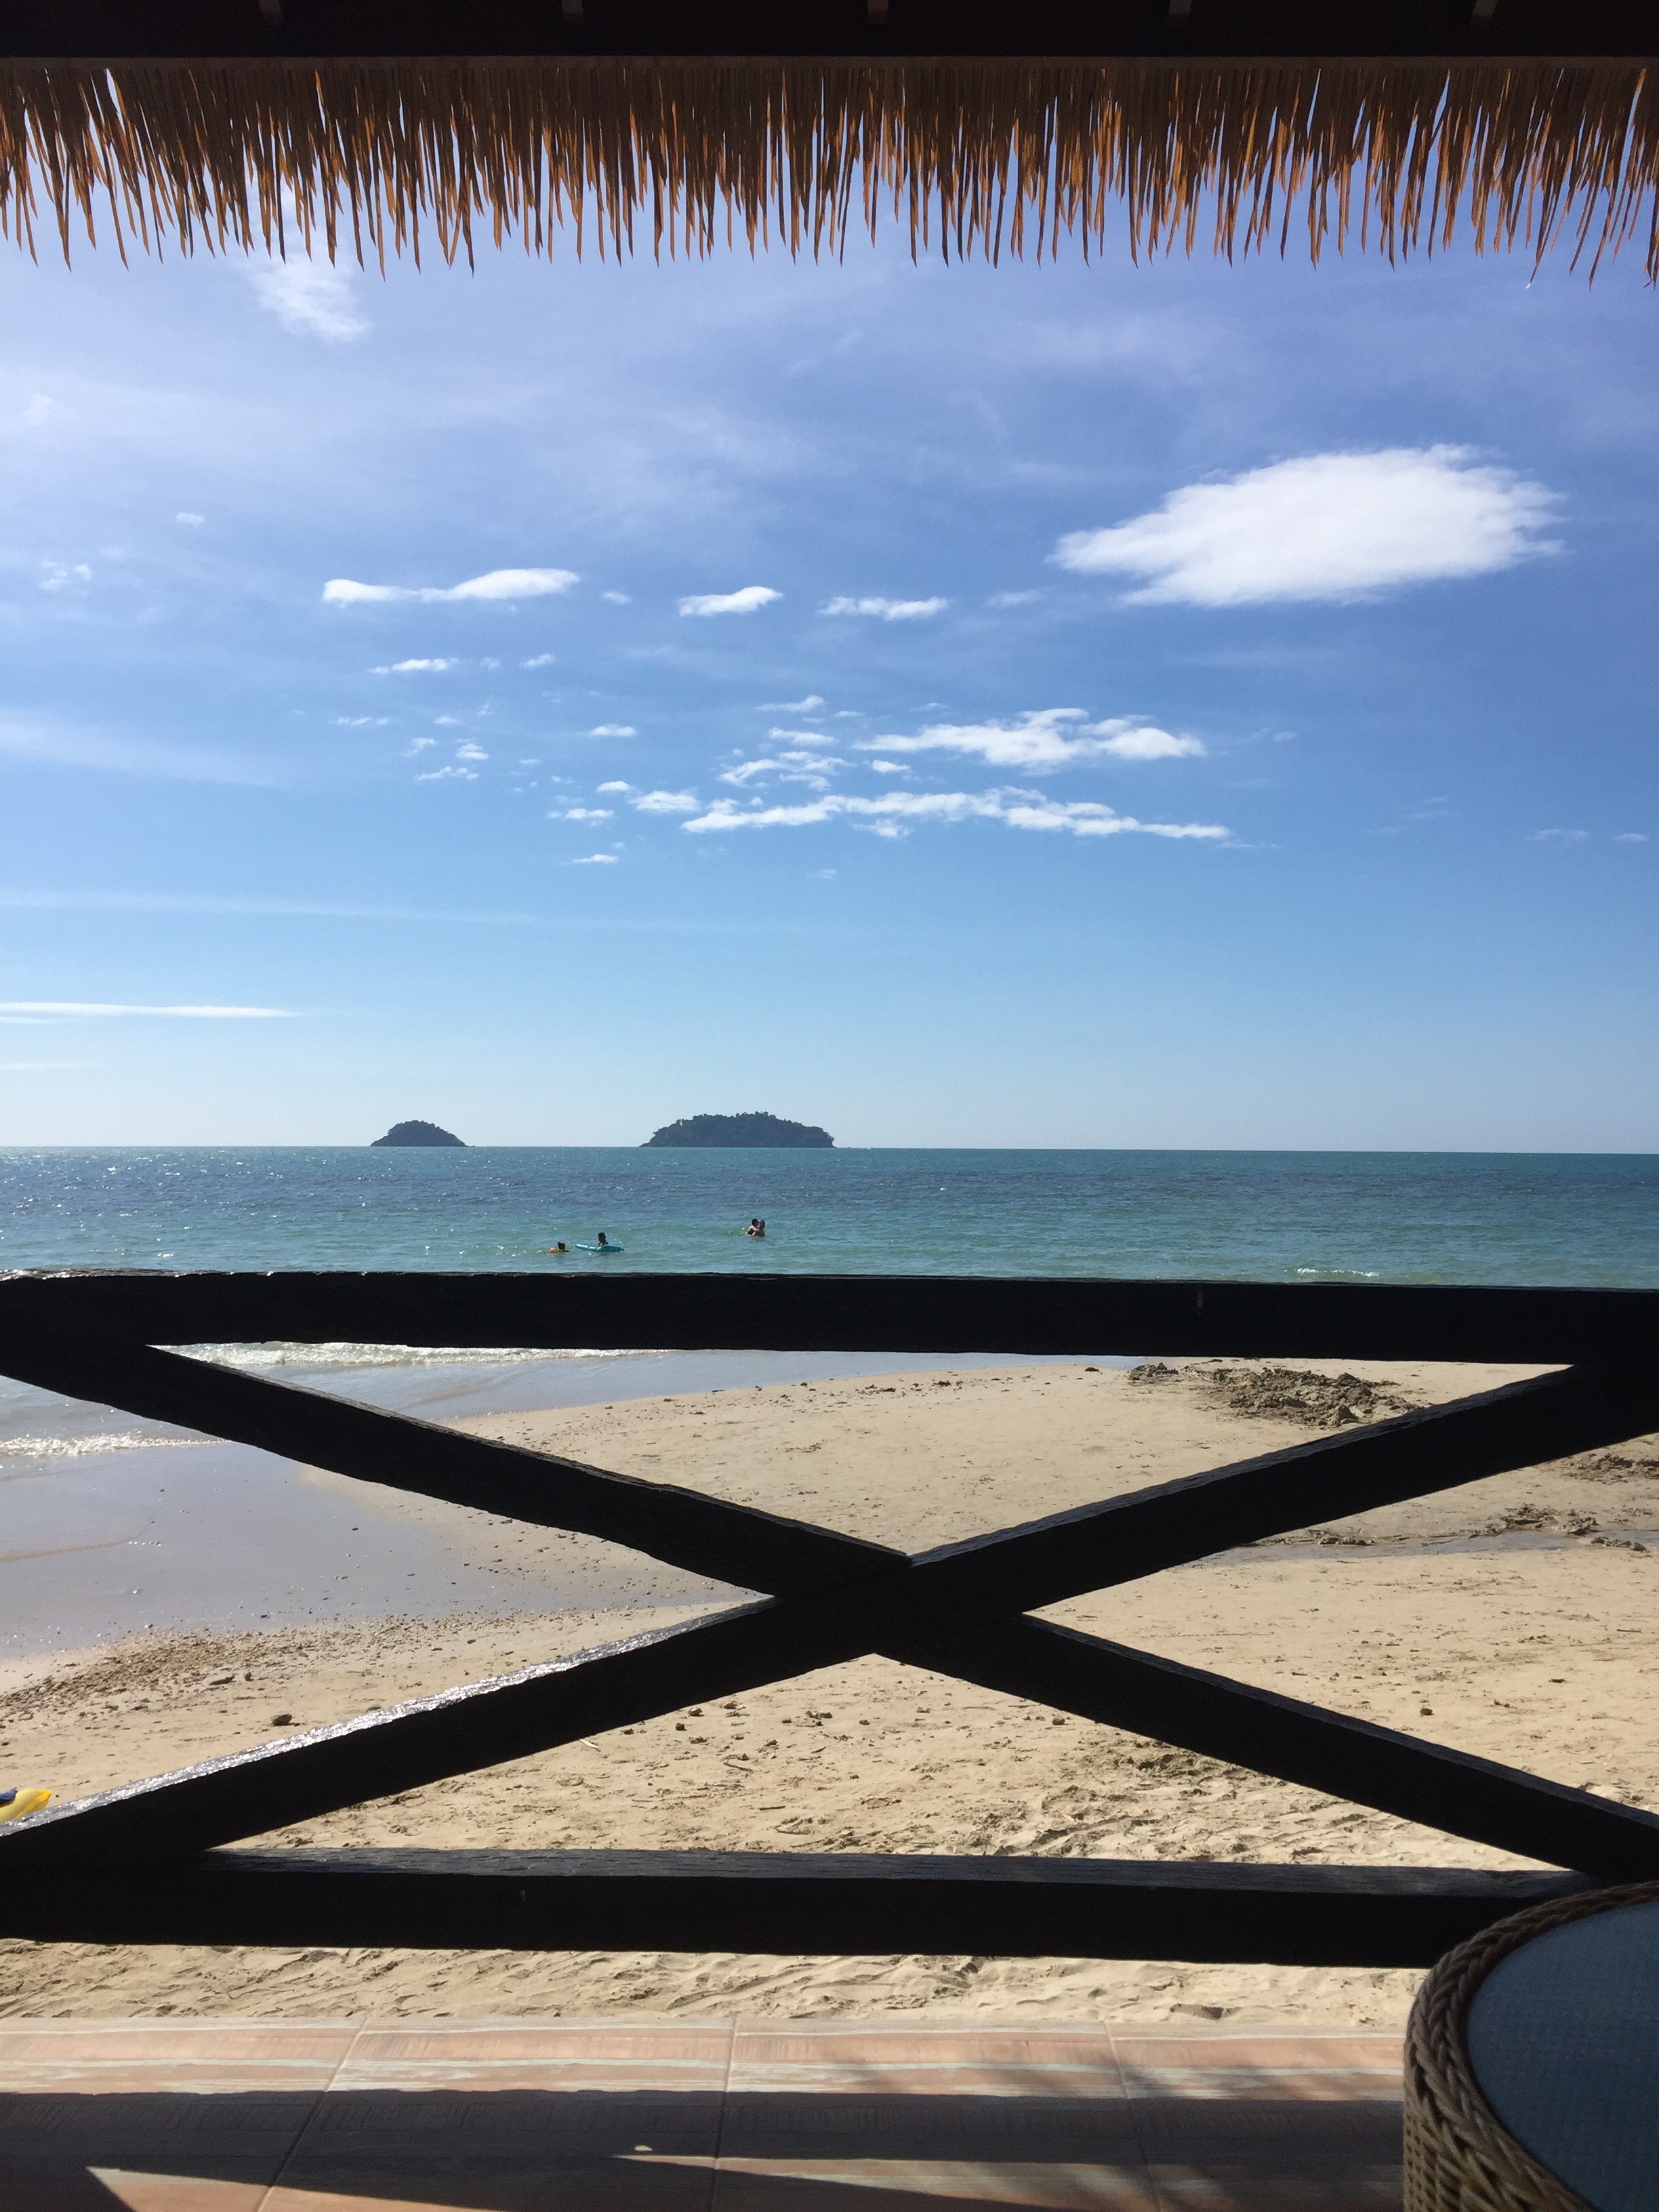
beach, sea, coast, water, sand, ocean, horizon, cloud, sky, sunset, sunlight, morning, shore, wave, vacation, dusk, evening, reflection, bay, blue, trip, body of water